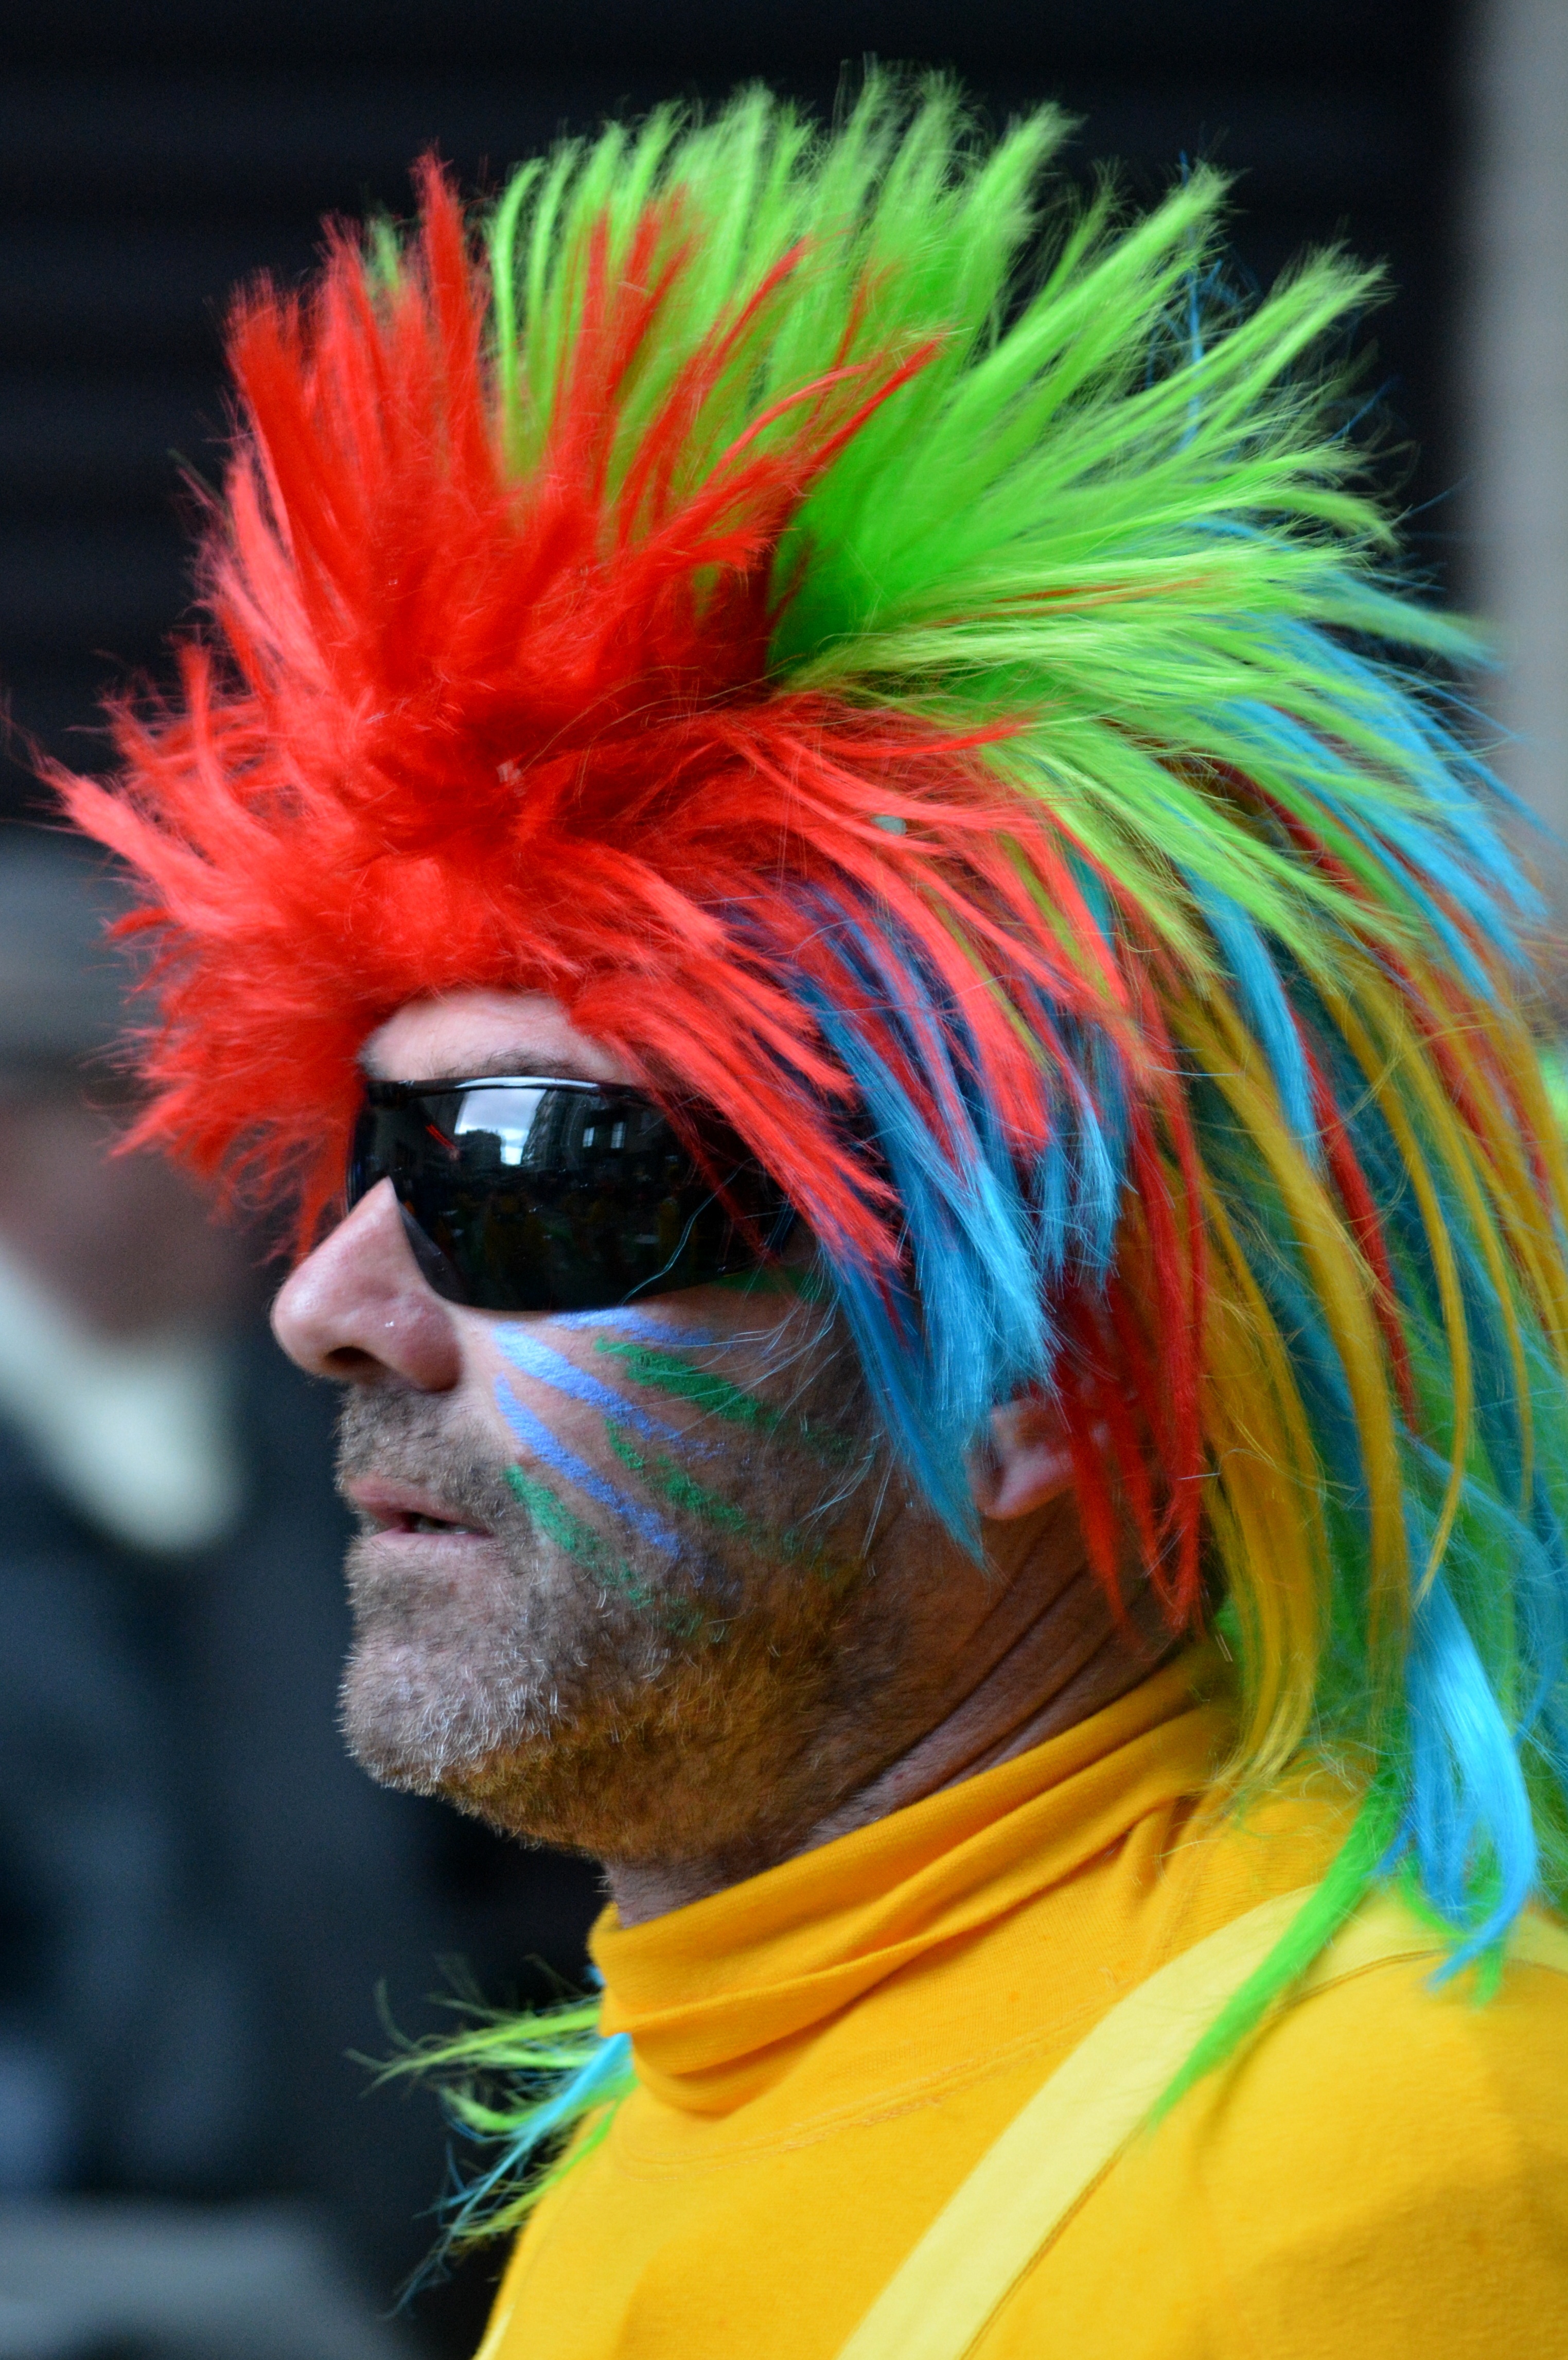
man, people, red, carnival, color, clothing, face paint, festival, mask, sunglasses, costume, wig, dress up